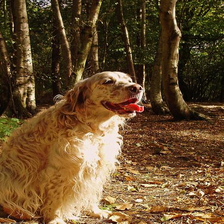
Species: dog
Breed: english setter